Ausserferrera

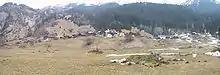
Panorama of Ausserferrera village

Ausserferrera has an area, , of . Of this area, 29.3% is used for agricultural purposes, while 20.4% is forested. Of the rest of the land, 0.5% is settled (buildings or roads) and the remainder (49.7%) is non-productive (rivers, glaciers or mountains).